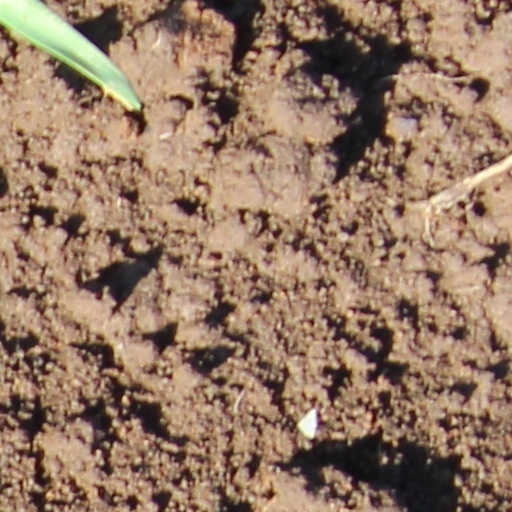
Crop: wheat